Basilica

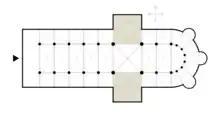
Floor plan of a Christian church of basilical form, with part of the transept shaded. Either the part of the nave lying to the west in the diagram or the choir may have a hall structure instead. The choir also may be aisleless.

In the early 4th century Eusebius used the word basilica to refer to Christian churches; in subsequent centuries as before, the word basilica referred in Greek to the civic, non-ecclesiastical buildings, and only in rare exceptions to churches. Churches were nonetheless basilican in form, with an apse or tribunal at the end of a nave with two or more aisles typical. A narthex (sometimes with an exonarthex) or vestibule could be added to the entrance, together with an atrium, and the interior might have transepts, a pastophorion, and galleries, but the basic scheme with clerestory windows and a wooden truss roof remained the most typical church type until the 6th century. The nave would be kept clear for liturgical processions by the clergy, with the laity in the galleries and aisles to either side. The function of Christian churches was similar to that of the civic basilicas but very different from temples in contemporary Graeco-Roman polytheism: while pagan temples were entered mainly by priests and thus had their splendour visible from without, within Christian basilicas the main ornamentation was visible to the congregants admitted inside. Christian priests did not interact with attendees during the rituals which took place at determined intervals, whereas pagan priests were required to perform individuals' sacrifices in the more chaotic environment of the temple precinct, with the temple's façade as backdrop. In basilicas constructed for Christian uses, the interior was often decorated with frescoes, but these buildings' wooden roof often decayed and failed to preserve the fragile frescoes within. Thus was lost an important part of the early history of Christian art, which would have sought to communicate early Christian ideas to the mainly illiterate Late Antique society. On the exterior, basilica church complexes included cemeteries, baptisteries, and fonts which "defined ritual and liturgical access to the sacred", elevated the social status of the Church hierarchy, and which complemented the development of a Christian historical landscape; Constantine and his mother Helena were patrons of basilicas in important Christian sites in the Holy Land and Rome, and at Milan and Constantinople.